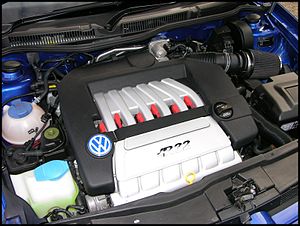
Volkswagen Golf R32 / Billeder
Golf R32 var topmodellen i Volkswagen Golf-serien fra 2002 til 2008.